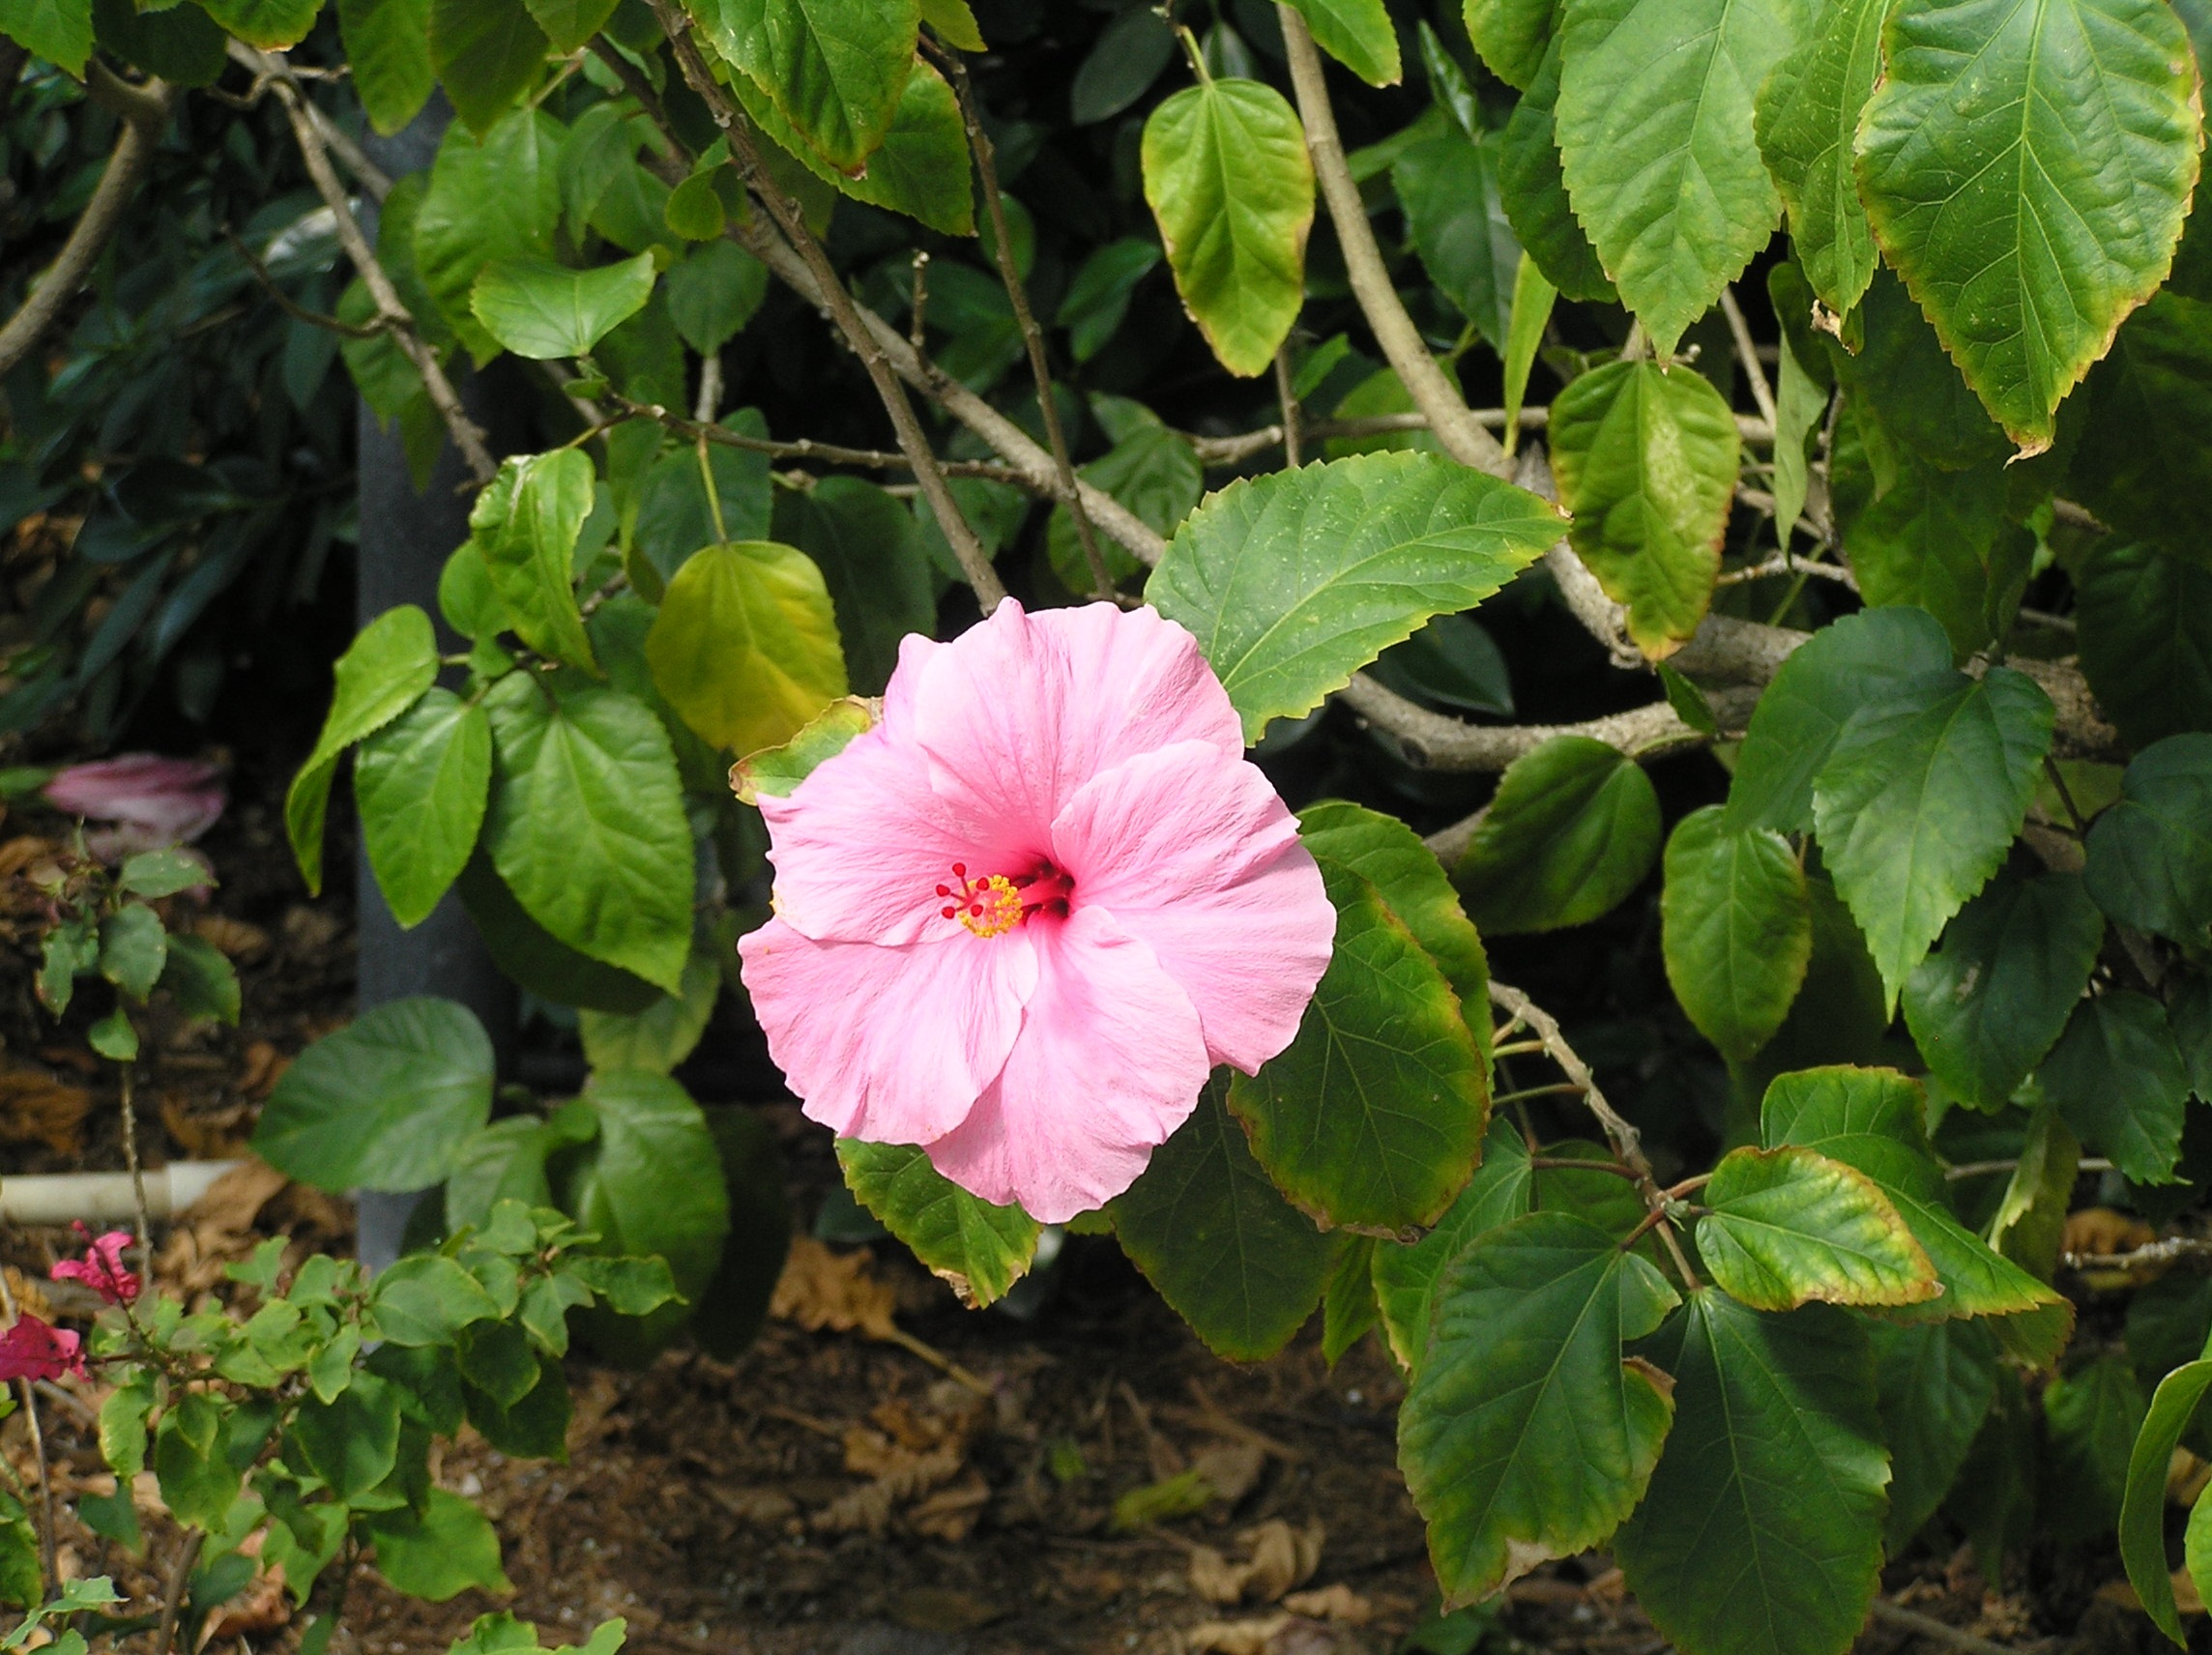
plant, sunshine, flower, spring, botany, garden, flora, shrub, hibiscus, flowering plant, annual plant, land plant, morning glory family